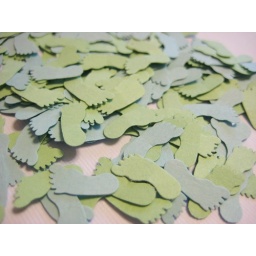
Lots of litte baby boy feet in blue and green - perfect for baby showers!